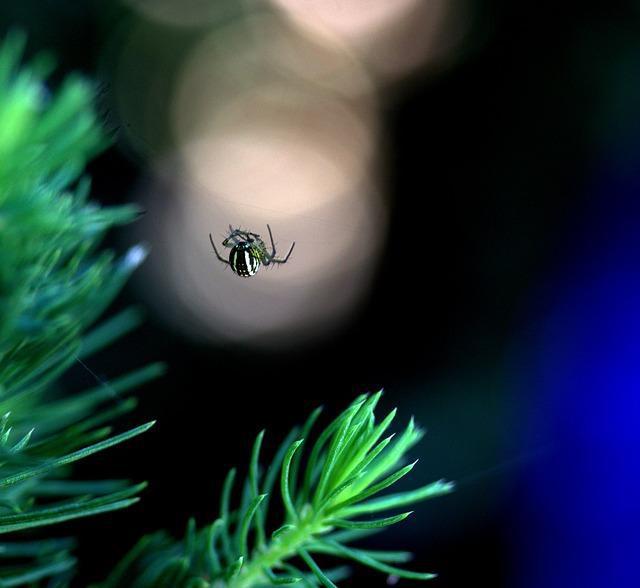
spider